Clever Gretel

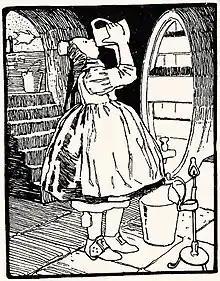
Clever Gretel takes a big swig - illustration by Walter Crane (1890)

As soon as he was gone Gretel put the chickens to one side and said to herself, "All this slaving over the oven has made me hot and thirsty. Who knows how long they will be? While I'm waiting I'll just go down into the cellar and have a little sip of wine." So down she went to the cellar where she raised the jug of wine to her lips and had a big swig, saying to herself, "God bless you, Gretel."